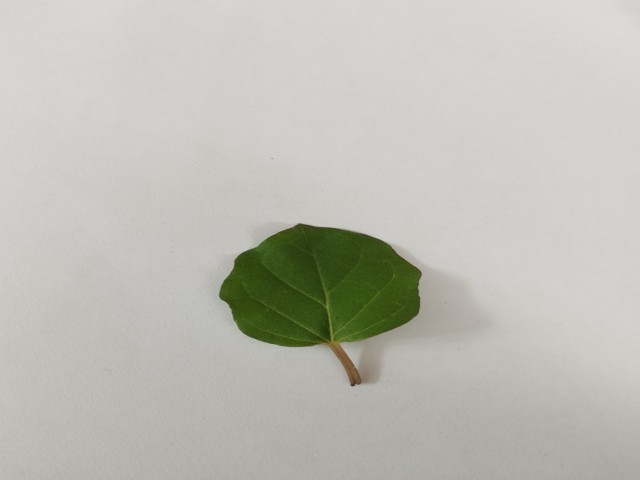
Plant: punarnava